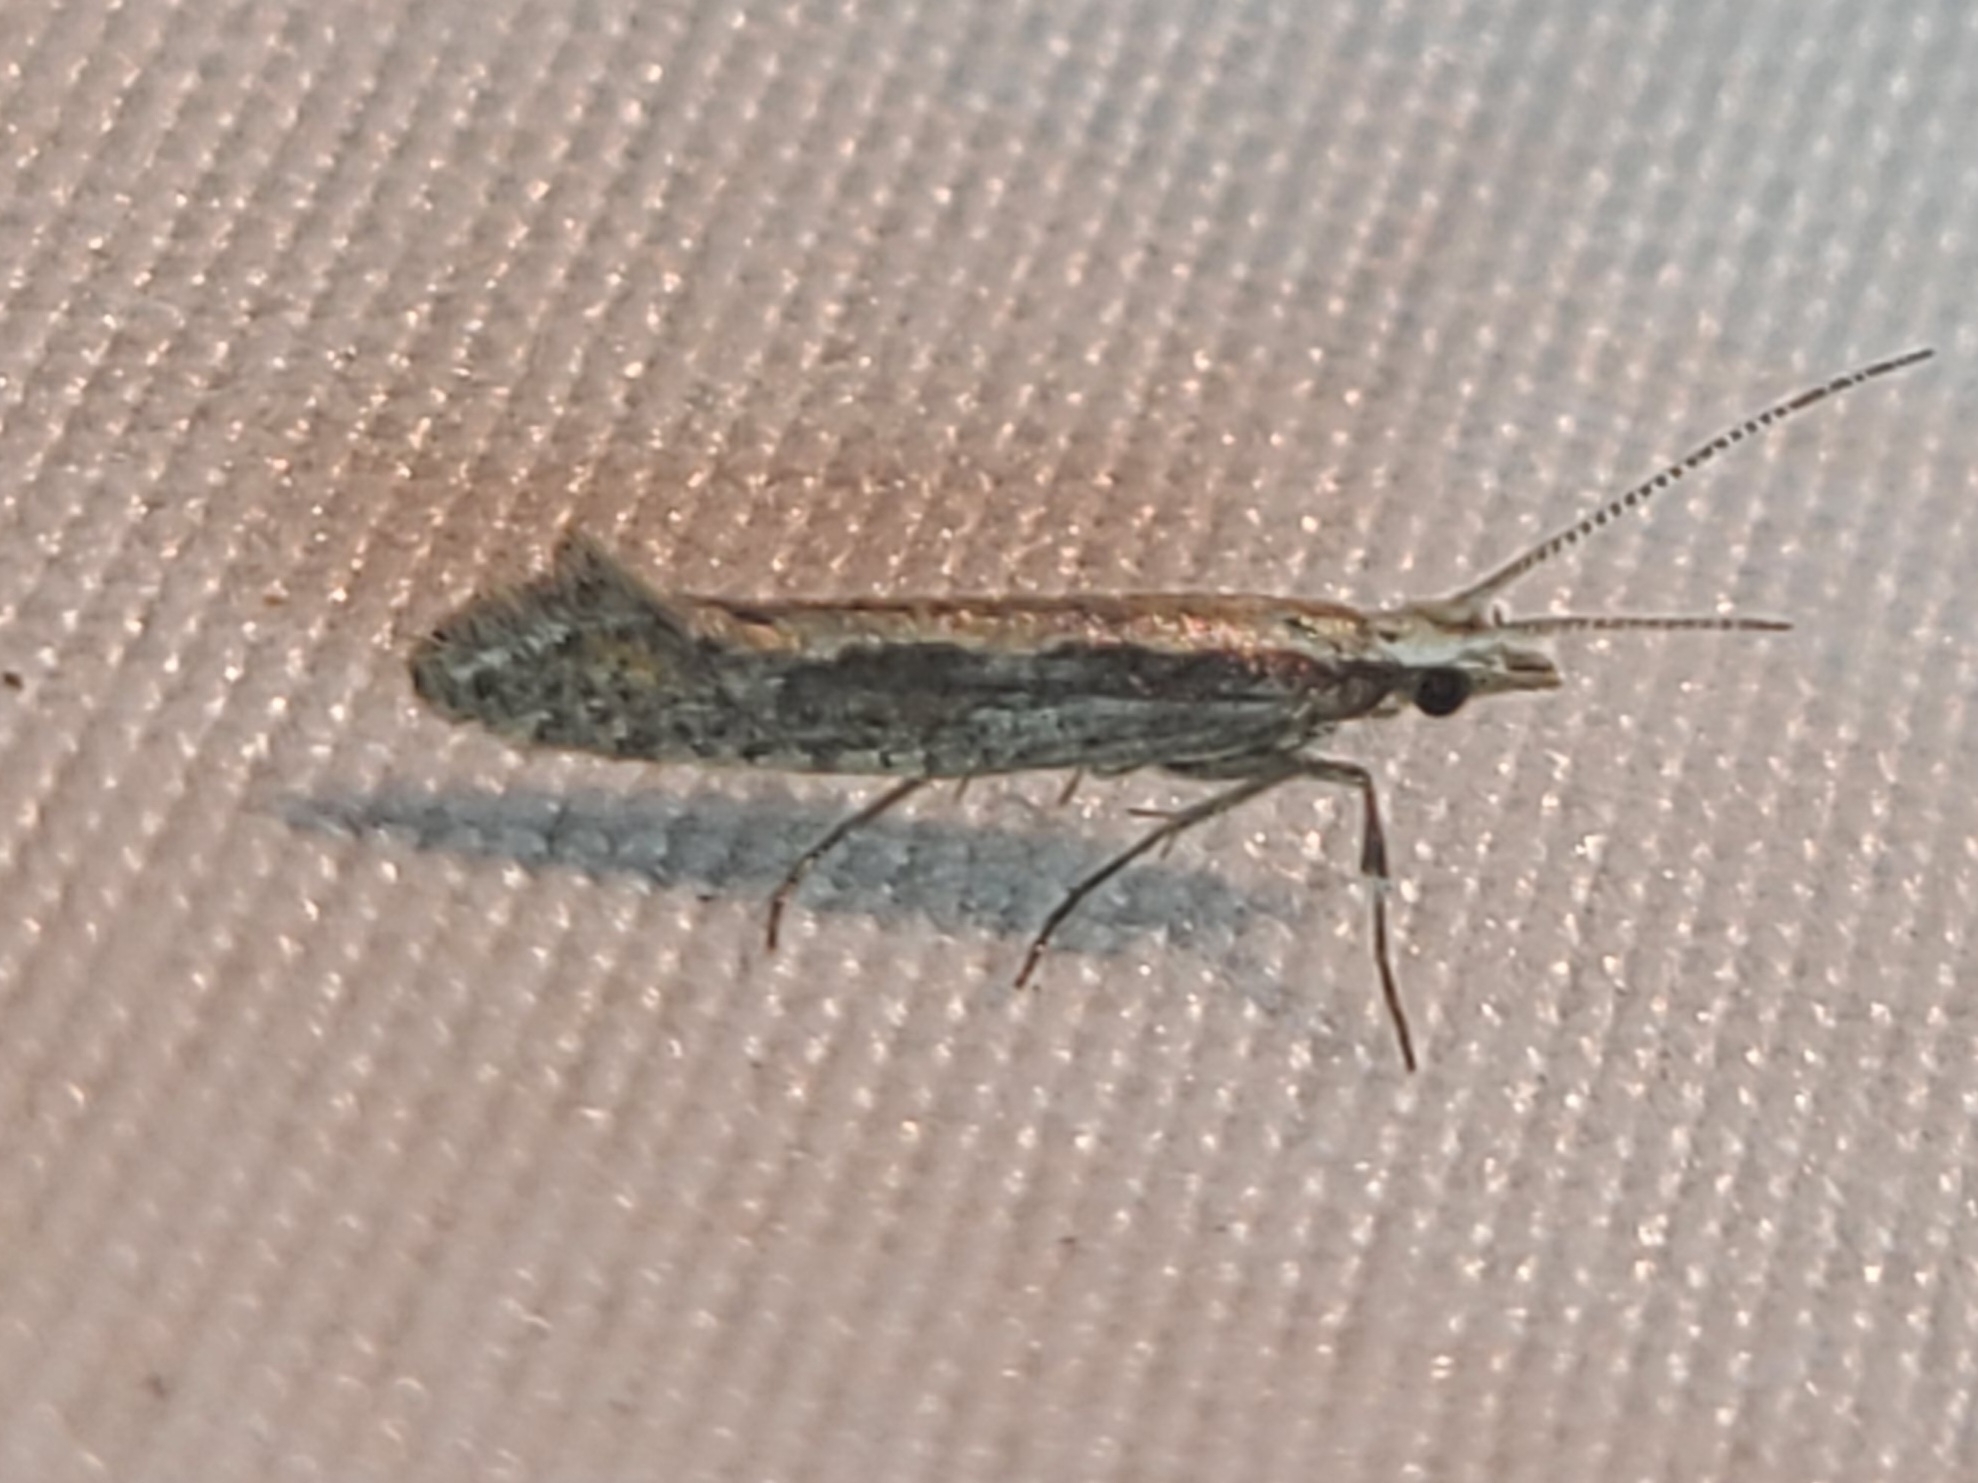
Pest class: diamondback_moth